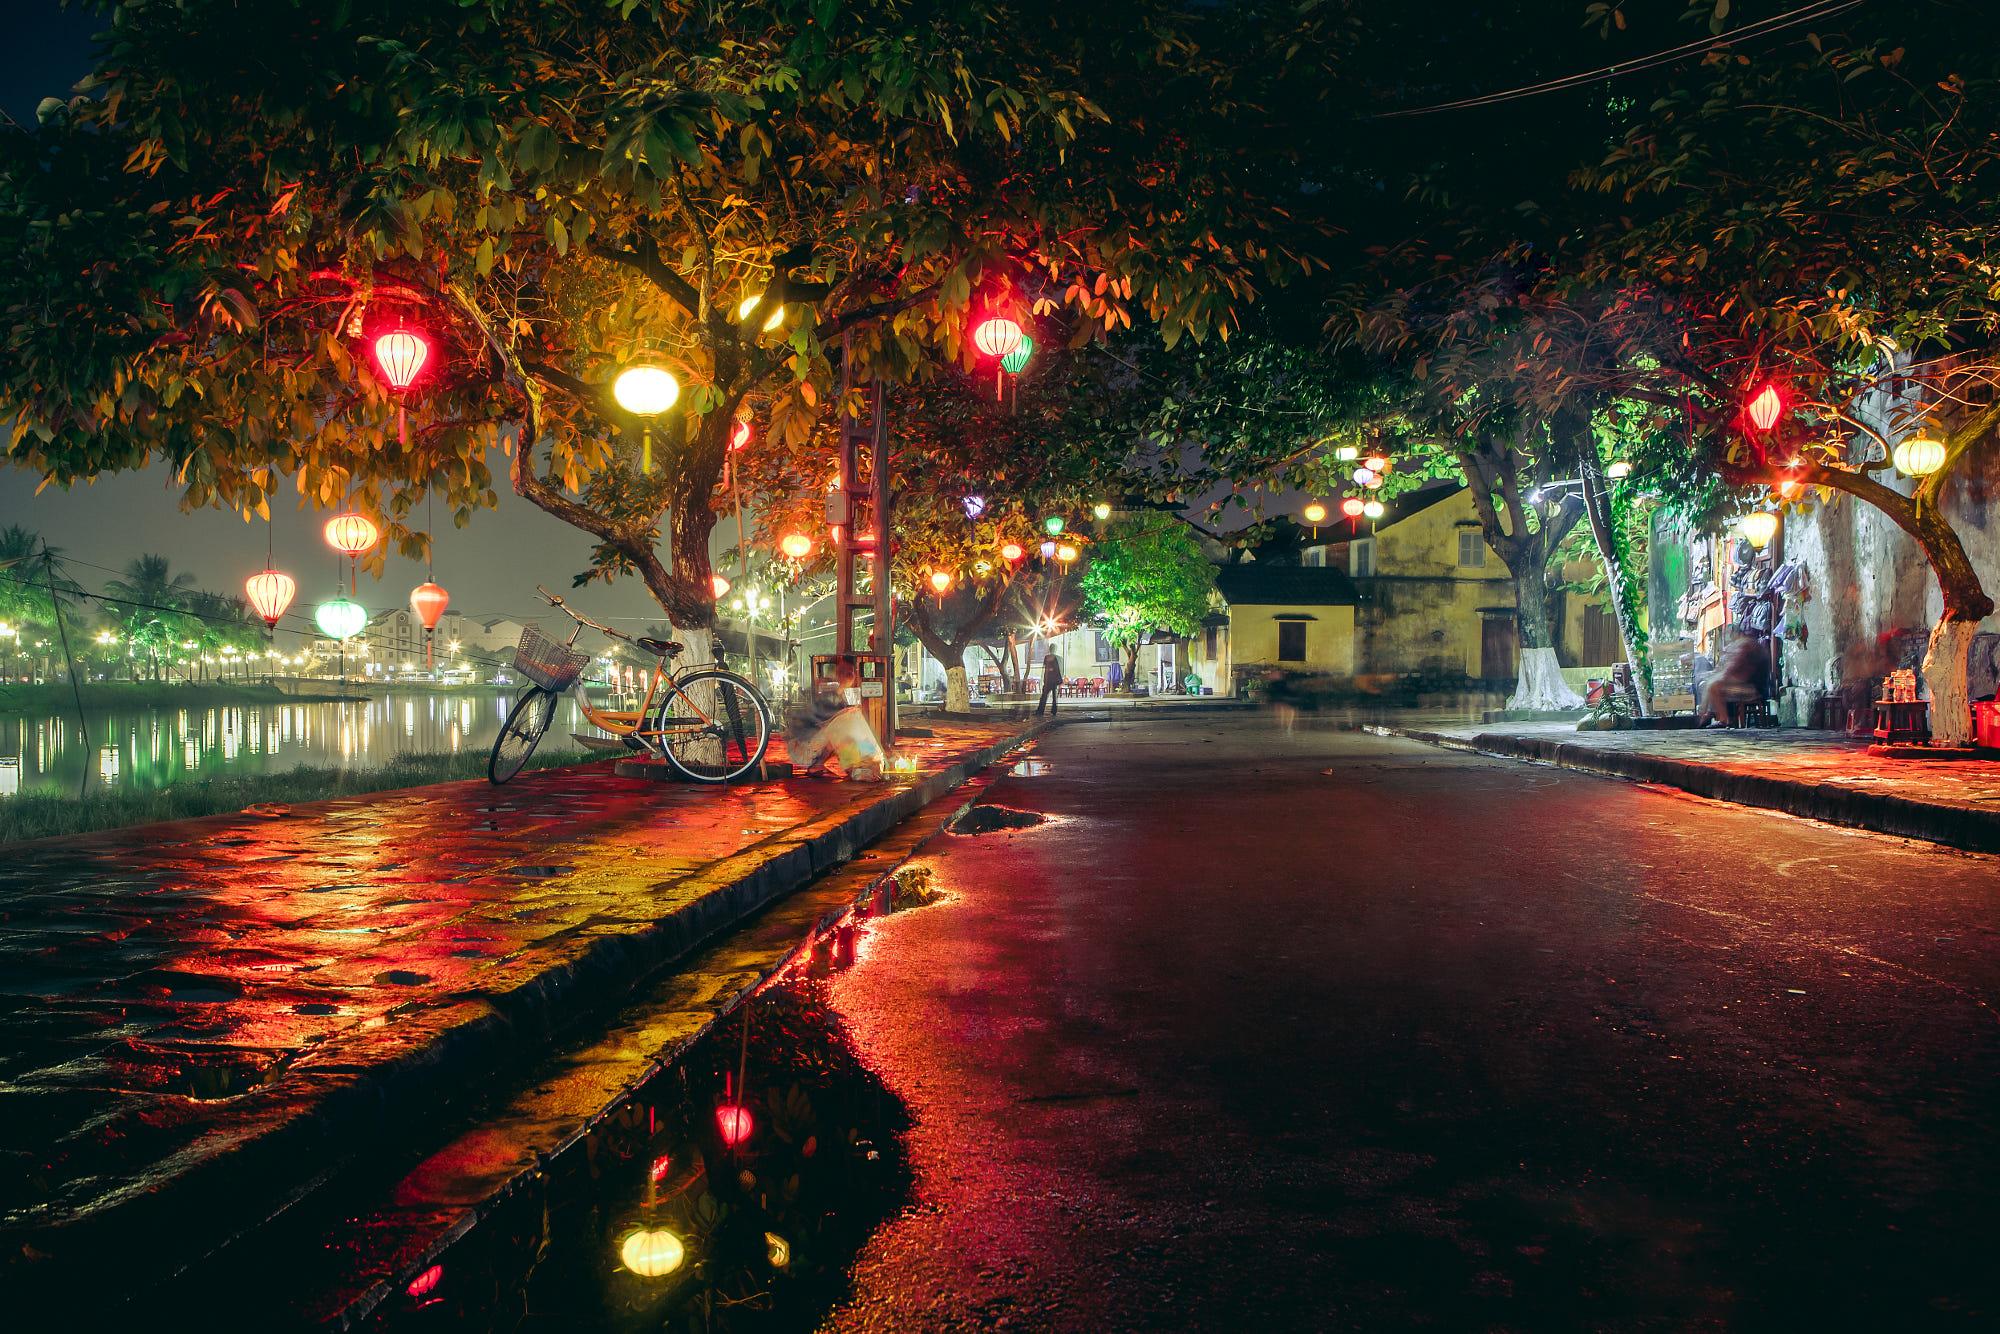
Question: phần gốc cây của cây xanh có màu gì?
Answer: phần gốc cây có màu trắng